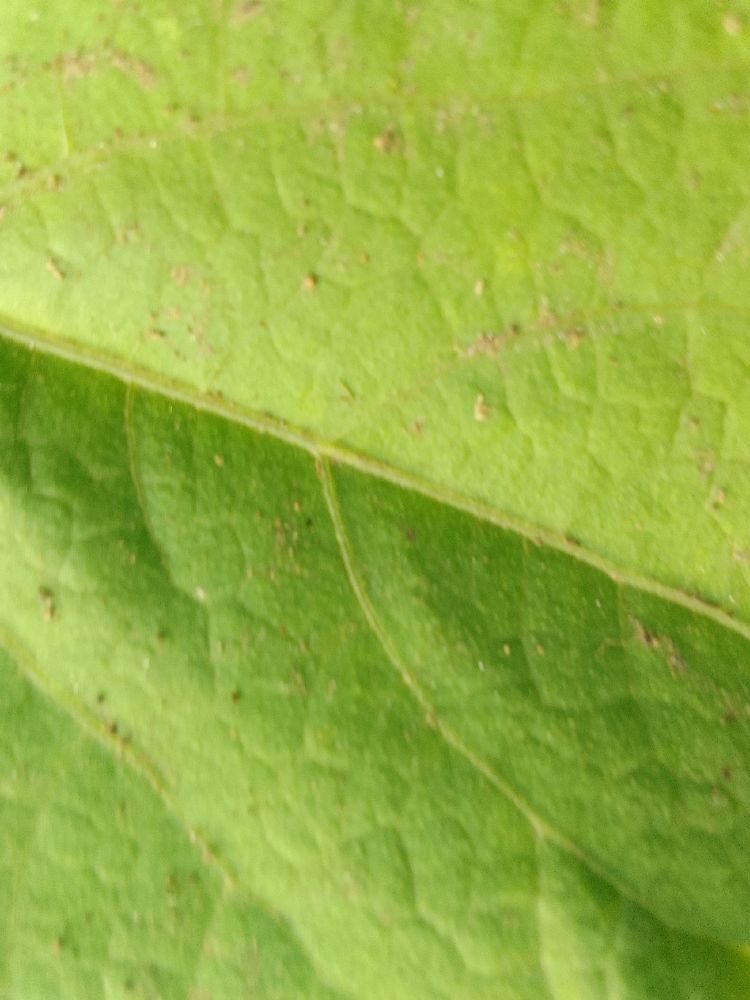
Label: healthy